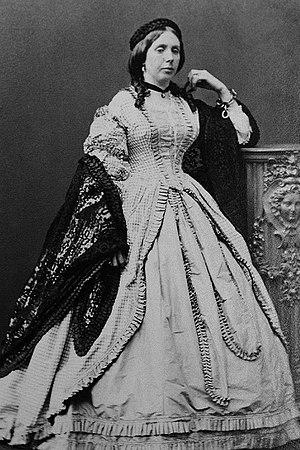
John Spencer-Churchill, né le 2 juin 1822 et mort le 4 juillet 1883 à Berkeley Square, Cité de Westminster, 7ᵉ duc de Marlborough, connu sous les titres de comte de Sunderland puis de marquis de Blandford, est un homme politique britannique.